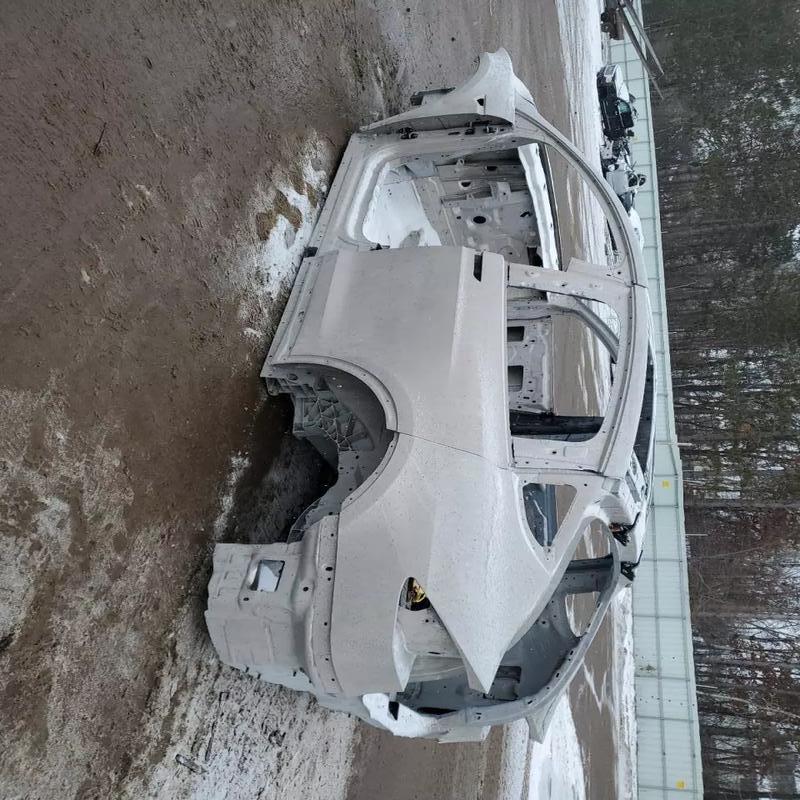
Aucun dommage détecté.
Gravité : aucun